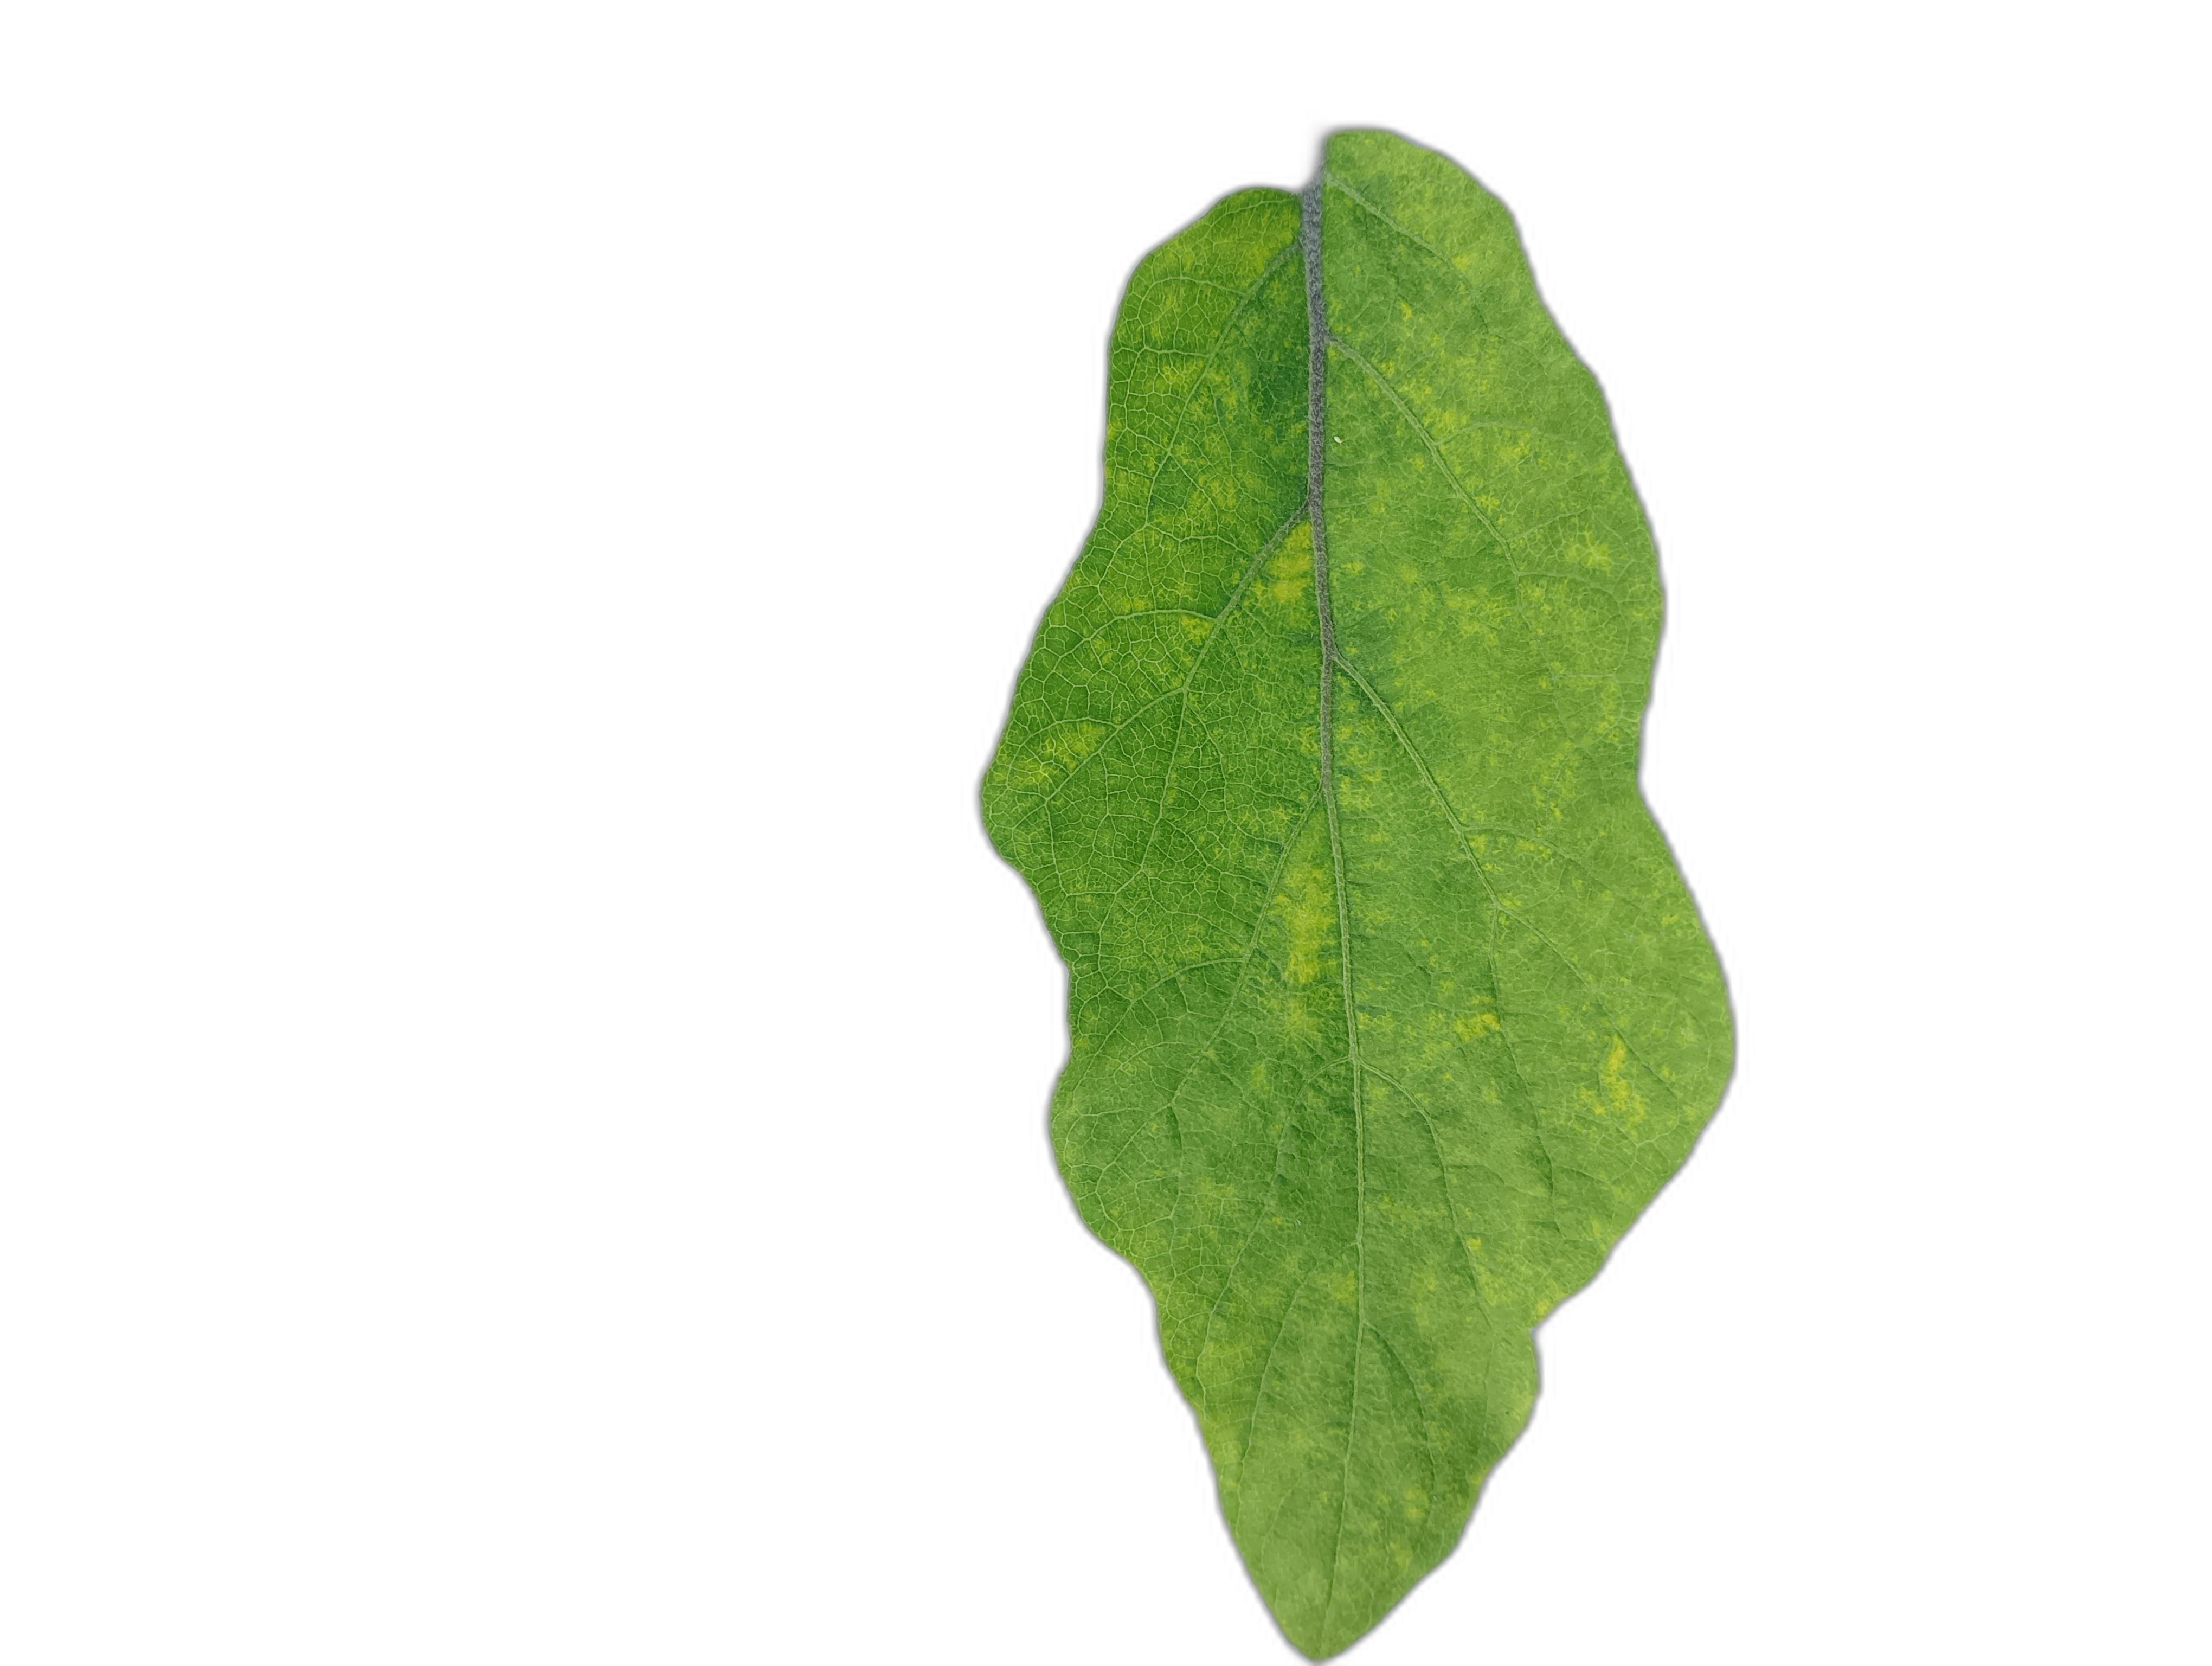
Label: Mosaic Virus Disease